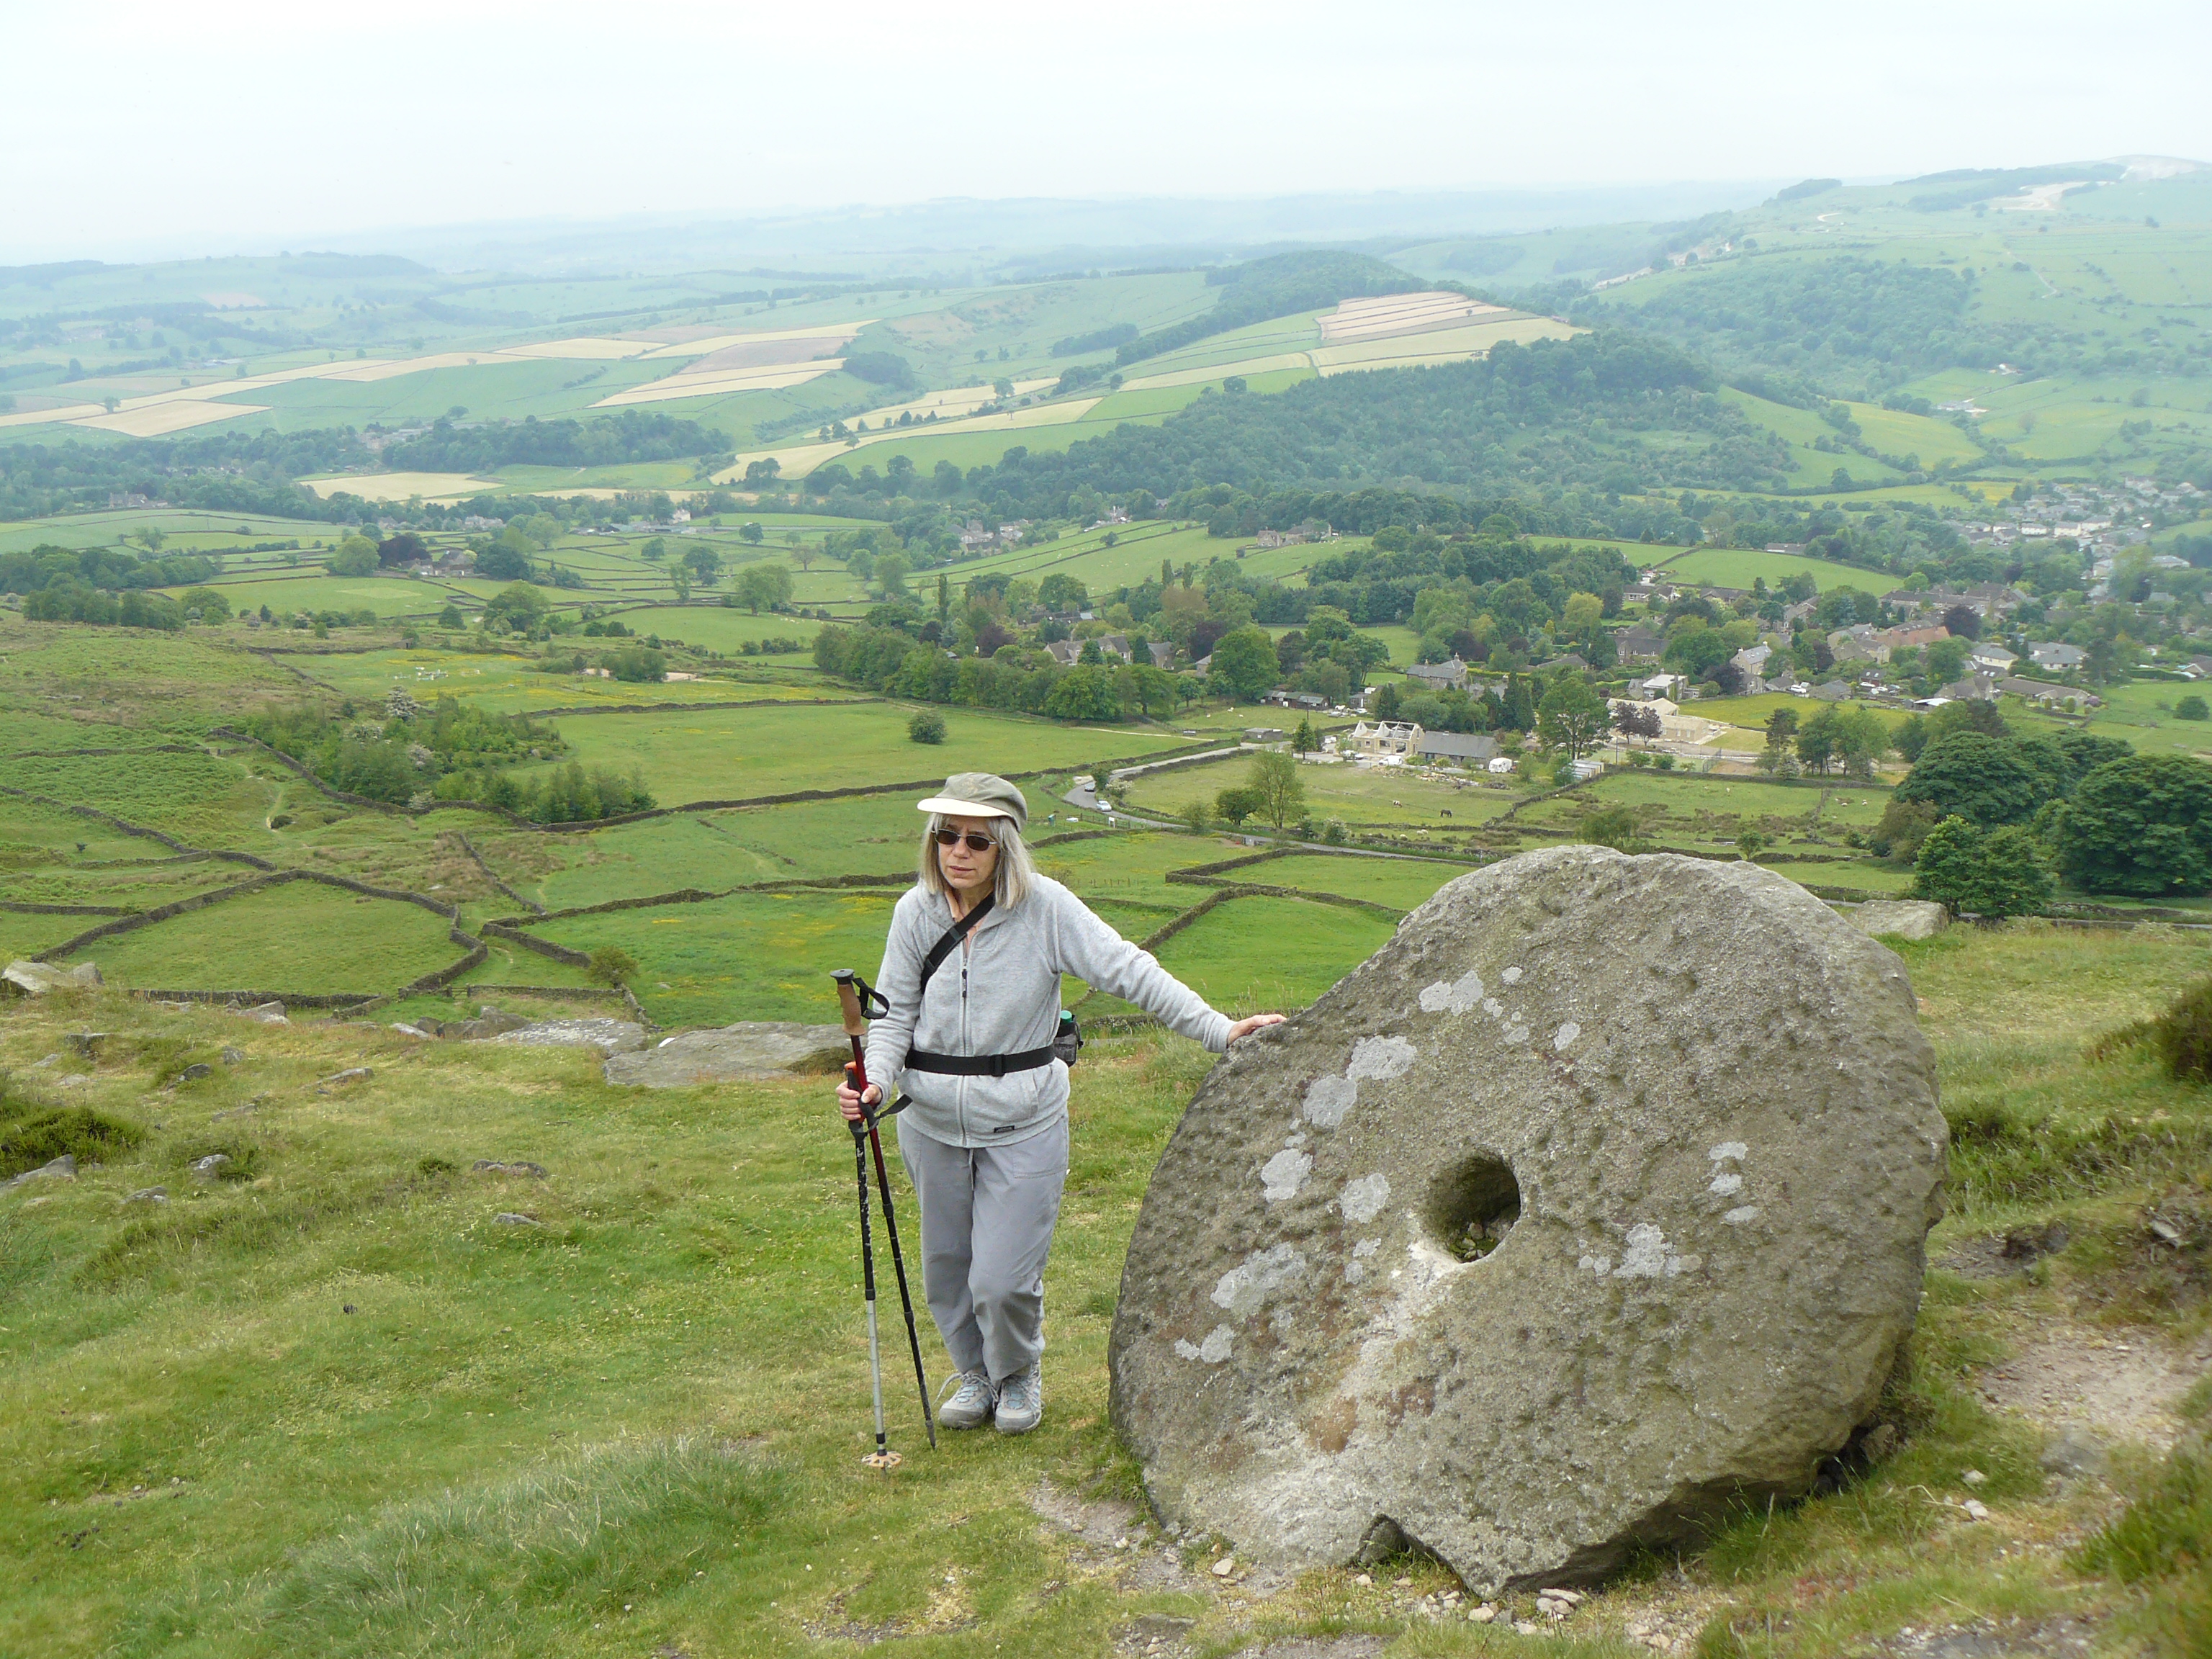
nature, highland, hill, grassland, fell, mountain, landscape, rock, hill station, rural area, plain, terrain, tourism